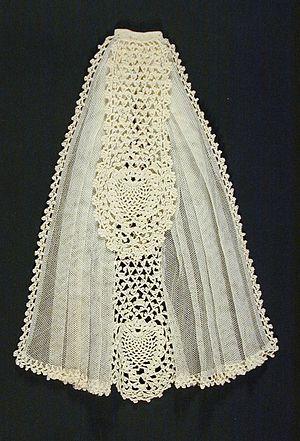
Le jabot est un ornement de dentelle ou de mousseline qui s'attache après la chemise au plastron ou qui fait partie du col de la chemise. Son nom provient du jabot, une poche formée par un renflement de l'œsophage chez certains oiseaux.